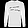
Label: Pullover